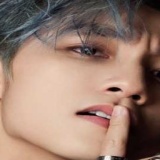
ca sĩ Sơn Tùng